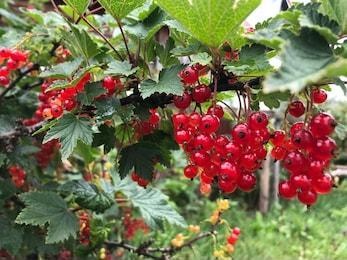
Label: redcurrant